James C. Mahan

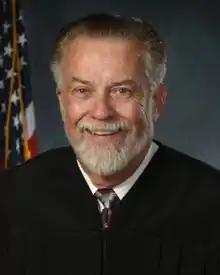

James Cameron Mahan (born December 16, 1943) is a senior United States district judge of the United States District Court for the District of Nevada.